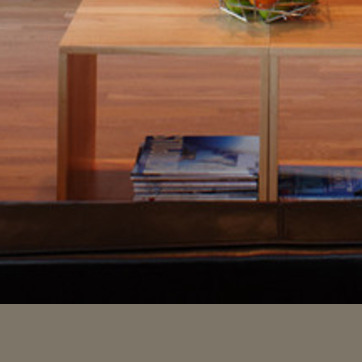
Material: paper